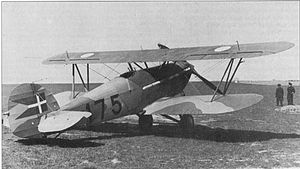
Marinens Flyvevæsen / 9. april 1940
Hawker Nimrod-jagerfly, Luftmarinestation Avnø
Marinens Flyvevæsen var Danmarks sømilitære flystyrke fra 25. marts 1912 til oktober 1950, da Marinens Flyvevæsen blev assimileret af det selvstændige danske luftvåben: Flyvevåbnet.